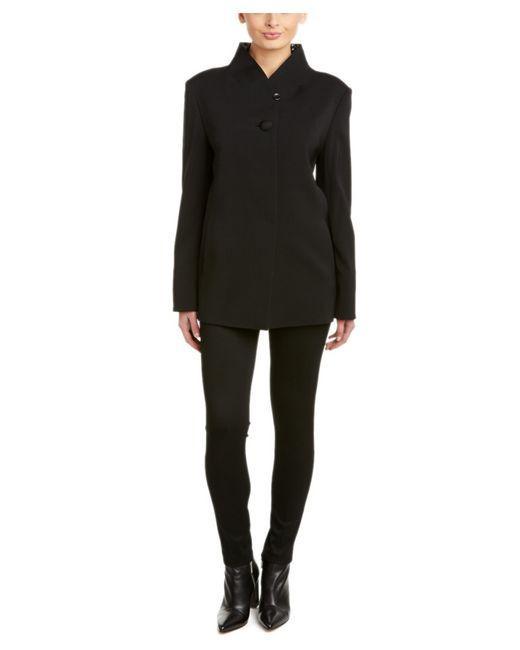
Schwarze Langarmjacke für Damen und schwarze Hose mit schwarzem Lederstiefel